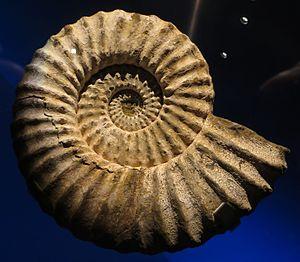
L’effet Droste est une visualisation graphique de la mise en abyme. En effet, il montre une image à l'intérieur de laquelle apparaît l'image entière, l'image réduite contenant à son tour une plus petite image, et ainsi de suite. Cette succession d'images est récursive.